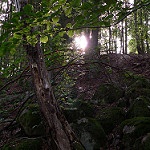
Label: forest